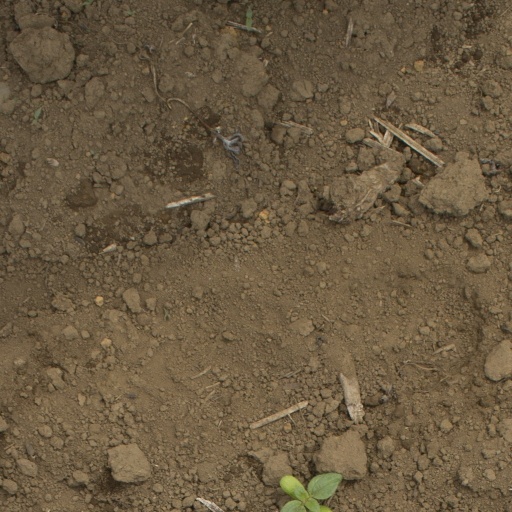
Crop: Jerusalem artichoke